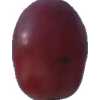
Label: pink_grape